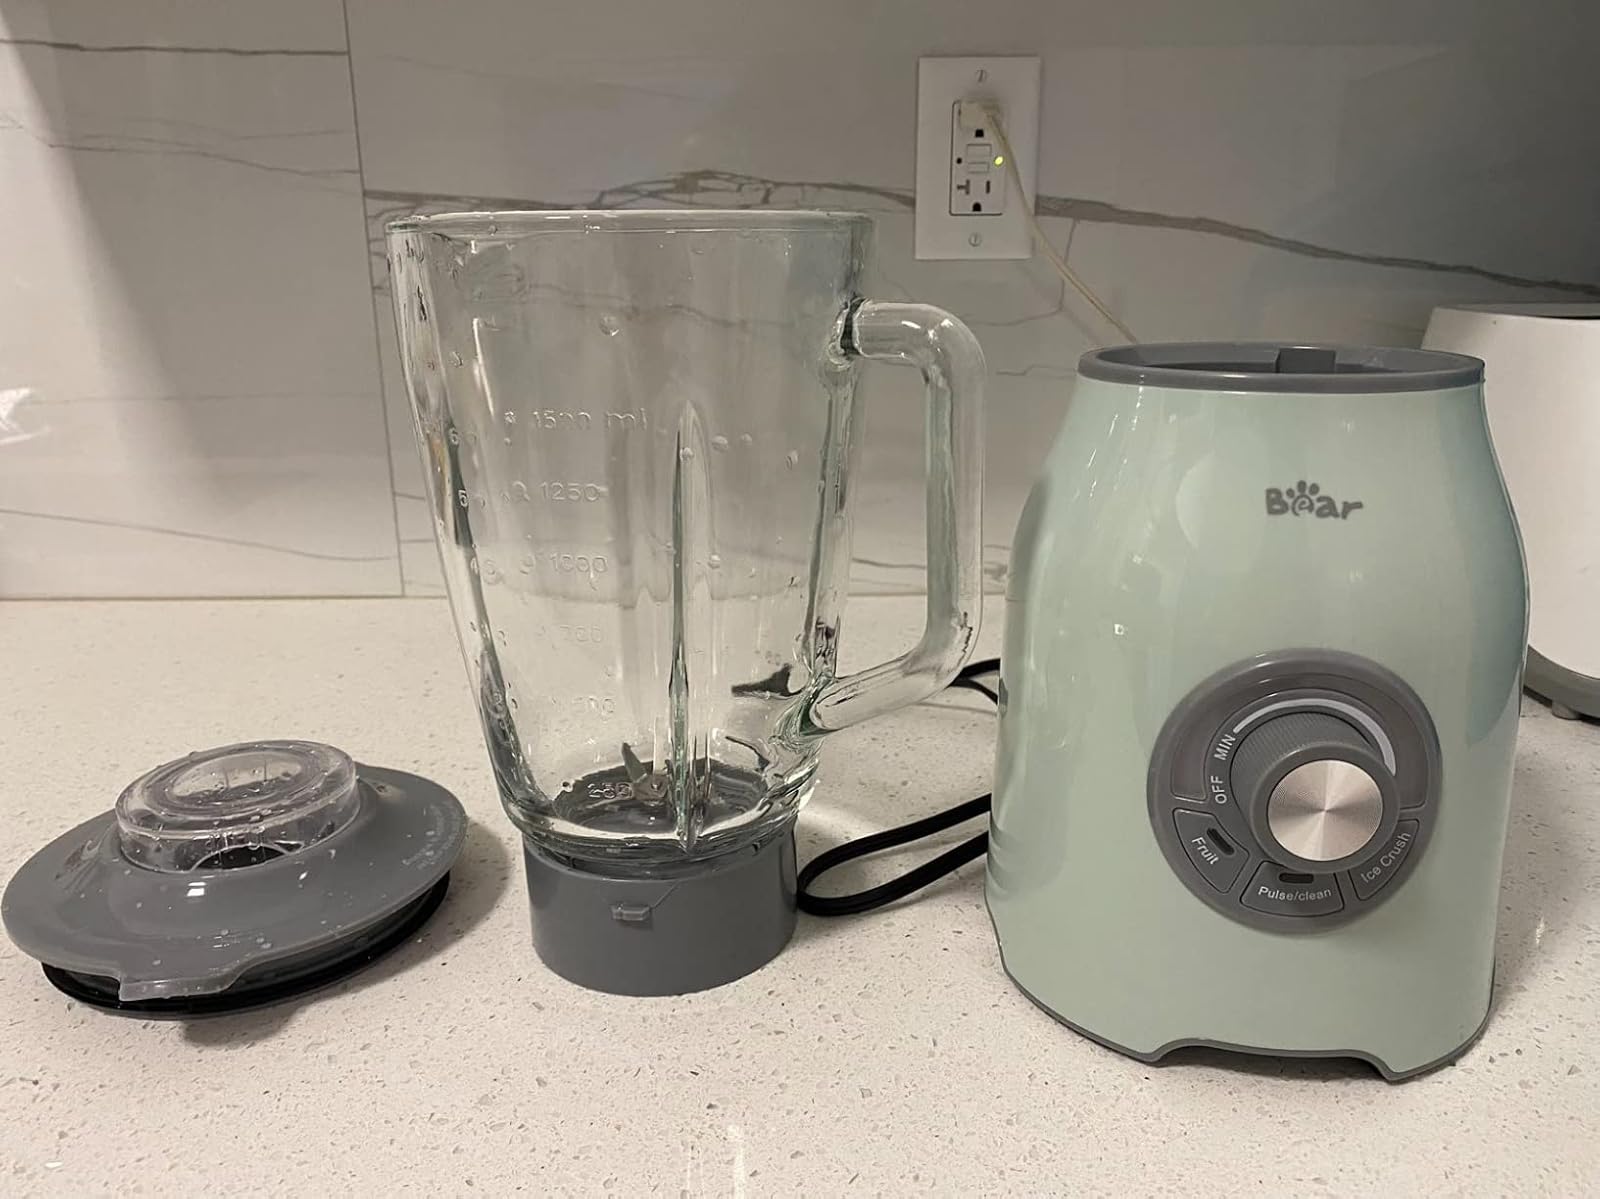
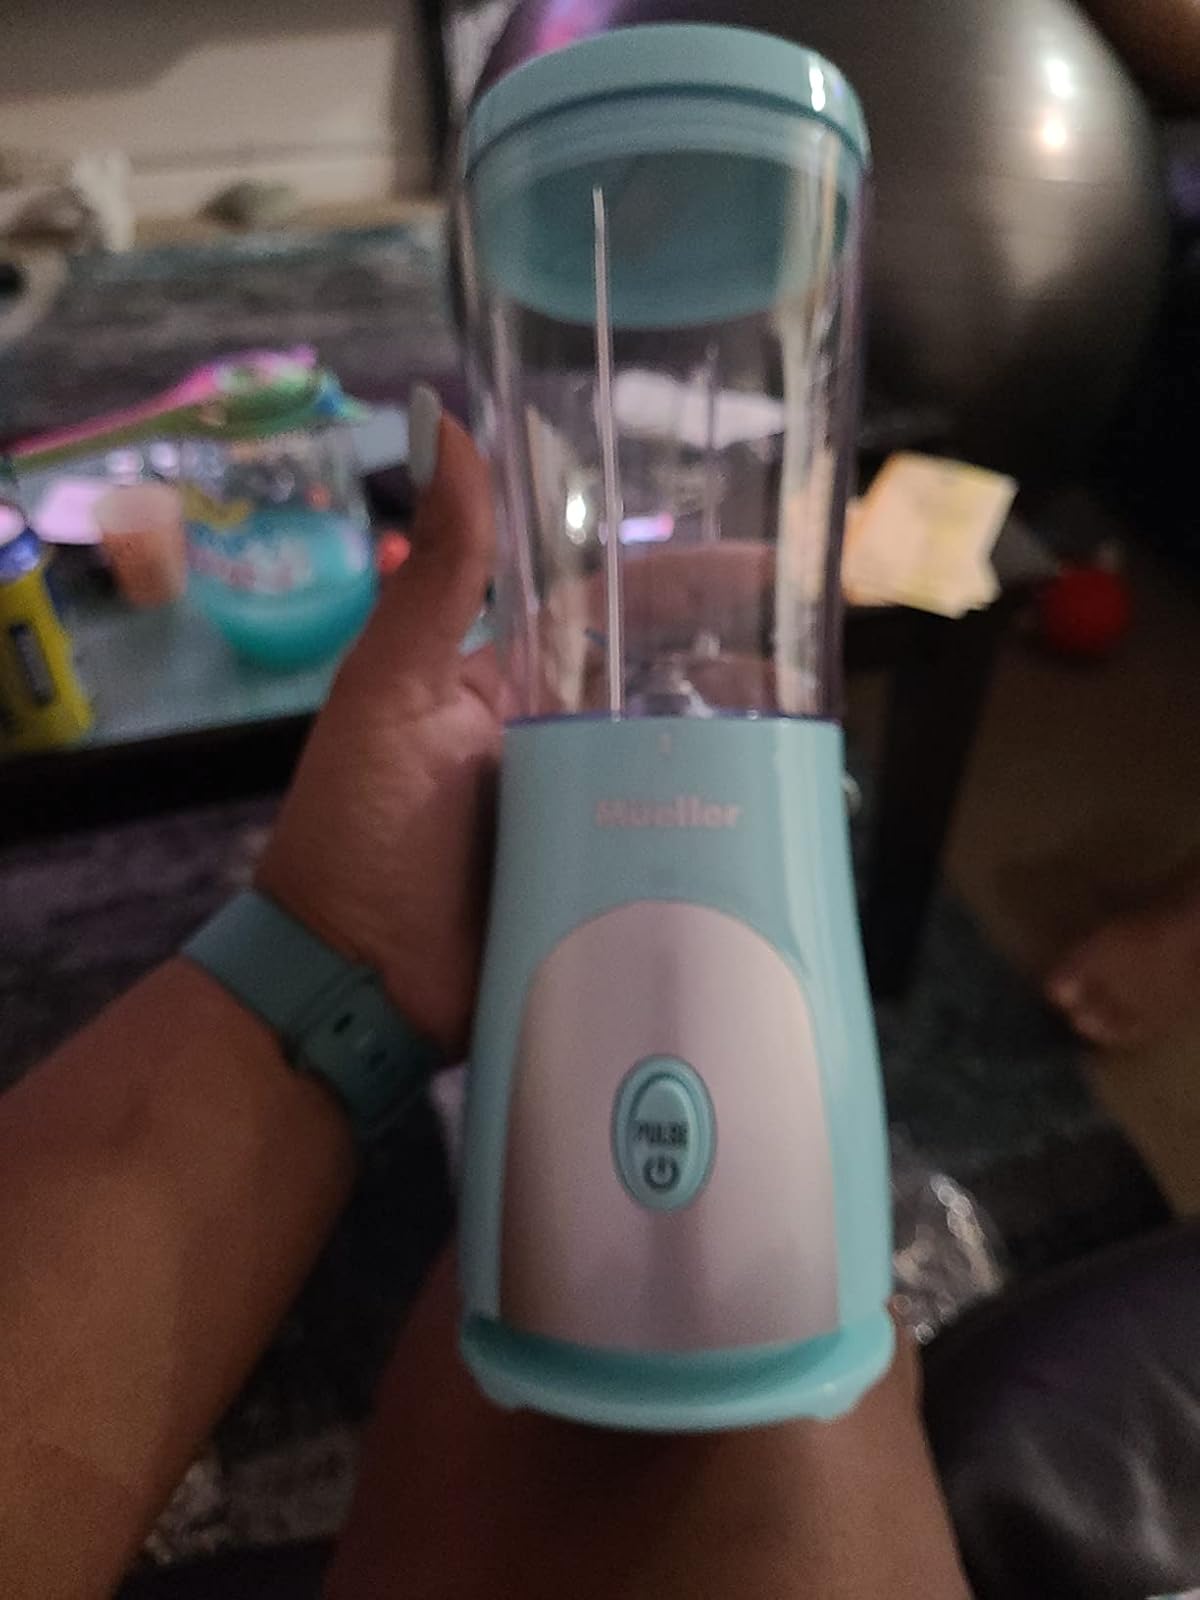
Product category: items_blender
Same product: no